Charles Veale

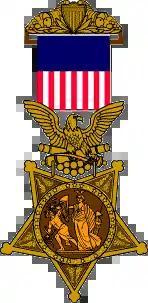

Charles Veale or Veal was an African American Union Army soldier during the American Civil War and a recipient of America's highest military decoration—the Medal of Honor—for his actions at the Battle of Chaffin's Farm.